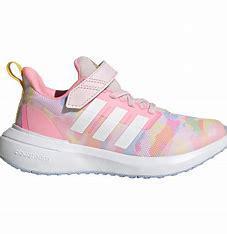
Brand: Adidas
Model: Fortarun